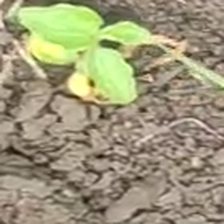
Weed species: Kena_(Commplina_benghalensio)